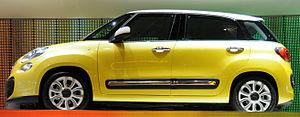
Le châssis FGA Small - Fiat Group Automobiles Small, est une plate-forme élaborée par le constructeur automobile italien Fiat. Cette structure est modulaire et est destinée aux véhicules automobiles de la catégorie citadines.